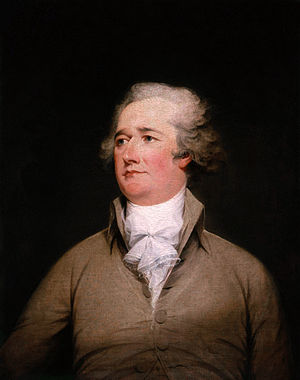
Alexander Hamilton
Alexander Hamilton, 1792.
Alexander Hamilton var en amerikansk politiker, skribent, jurist og soldat.